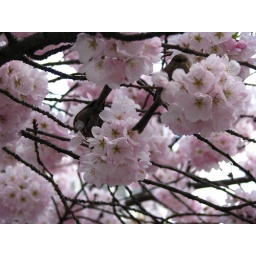
Cherry Blossoms Two Small Birds sitting in a tree